James Warren (engineer)

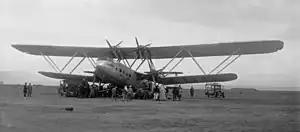
A Handley Page H.P.42 showing the Warren Truss diagonal interplane struts

The Warren truss design was used in early aviation when biplanes were dominant, the alternating diagonal truss being used for the interplane struts in aircraft such as the Handley Page H.P.42 airliner and the Fiat CR.42 fighter. The Warren truss is one of the most widely used and known bridge styles worldwide.